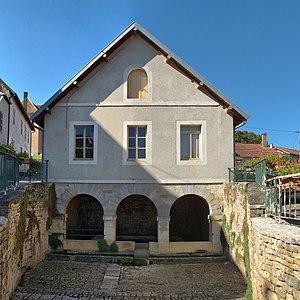
La mairie-lavoir
Cromary est une commune française située dans le département de la Haute-Saône, en région Bourgogne-Franche-Comté.